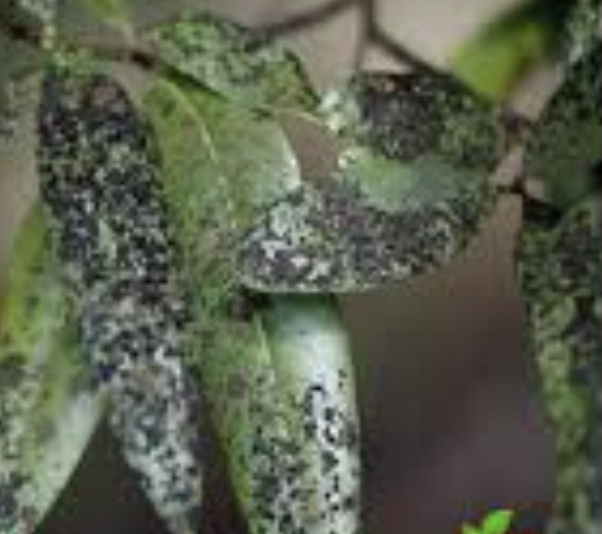
Label: sooty_mold